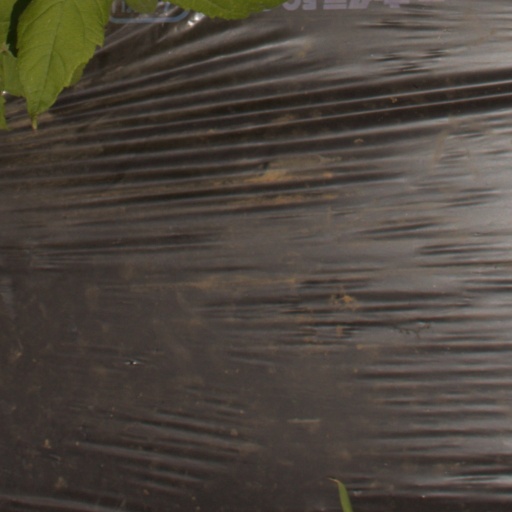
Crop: Jerusalem artichoke